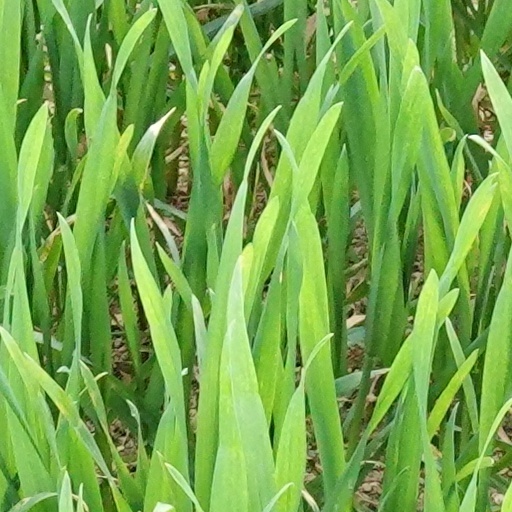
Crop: wheat